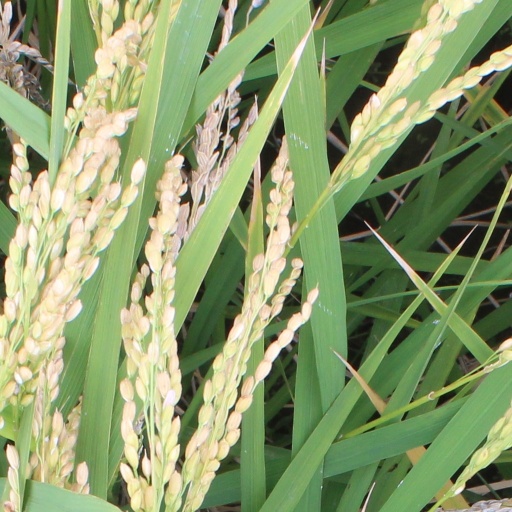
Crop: rice